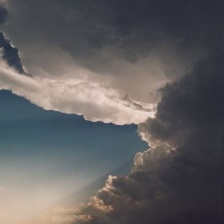
Cloud type: Cumulonimbus